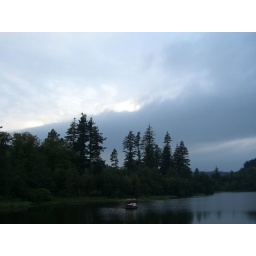
Inside out bed in lake